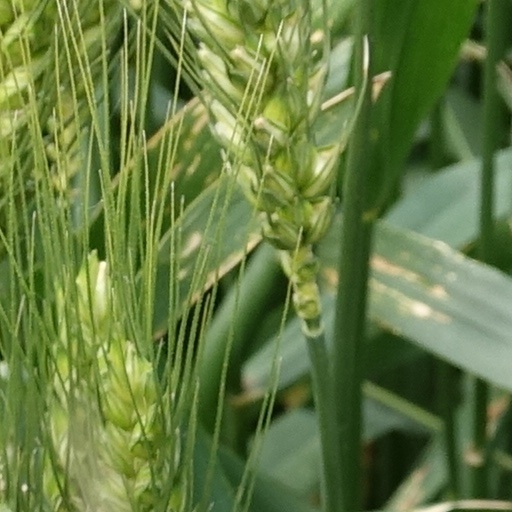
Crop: wheat